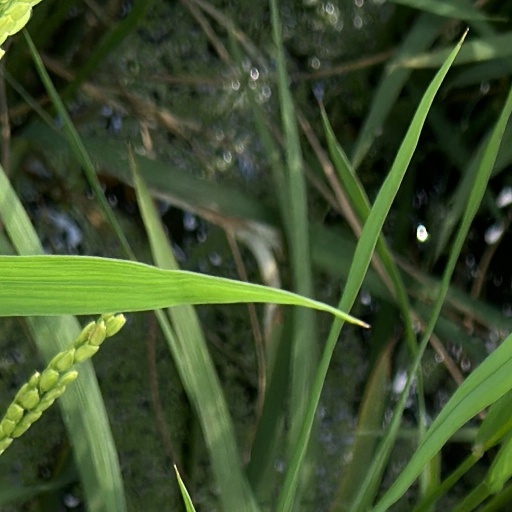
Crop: rice